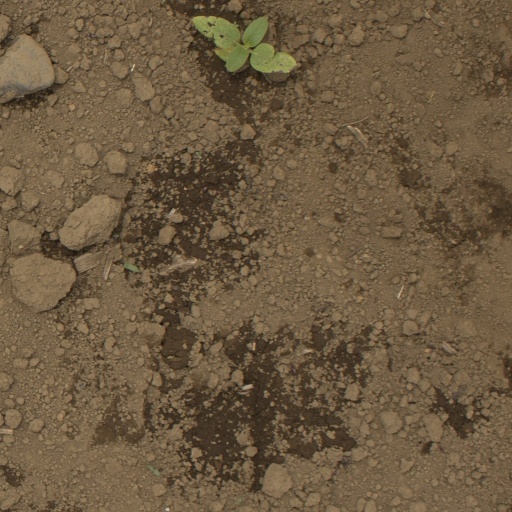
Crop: Jerusalem artichoke